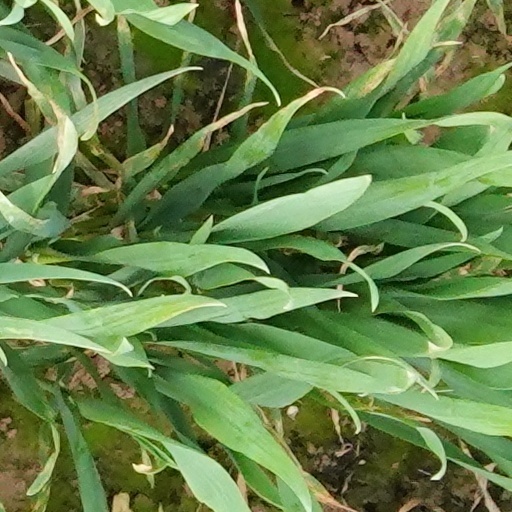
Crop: wheat